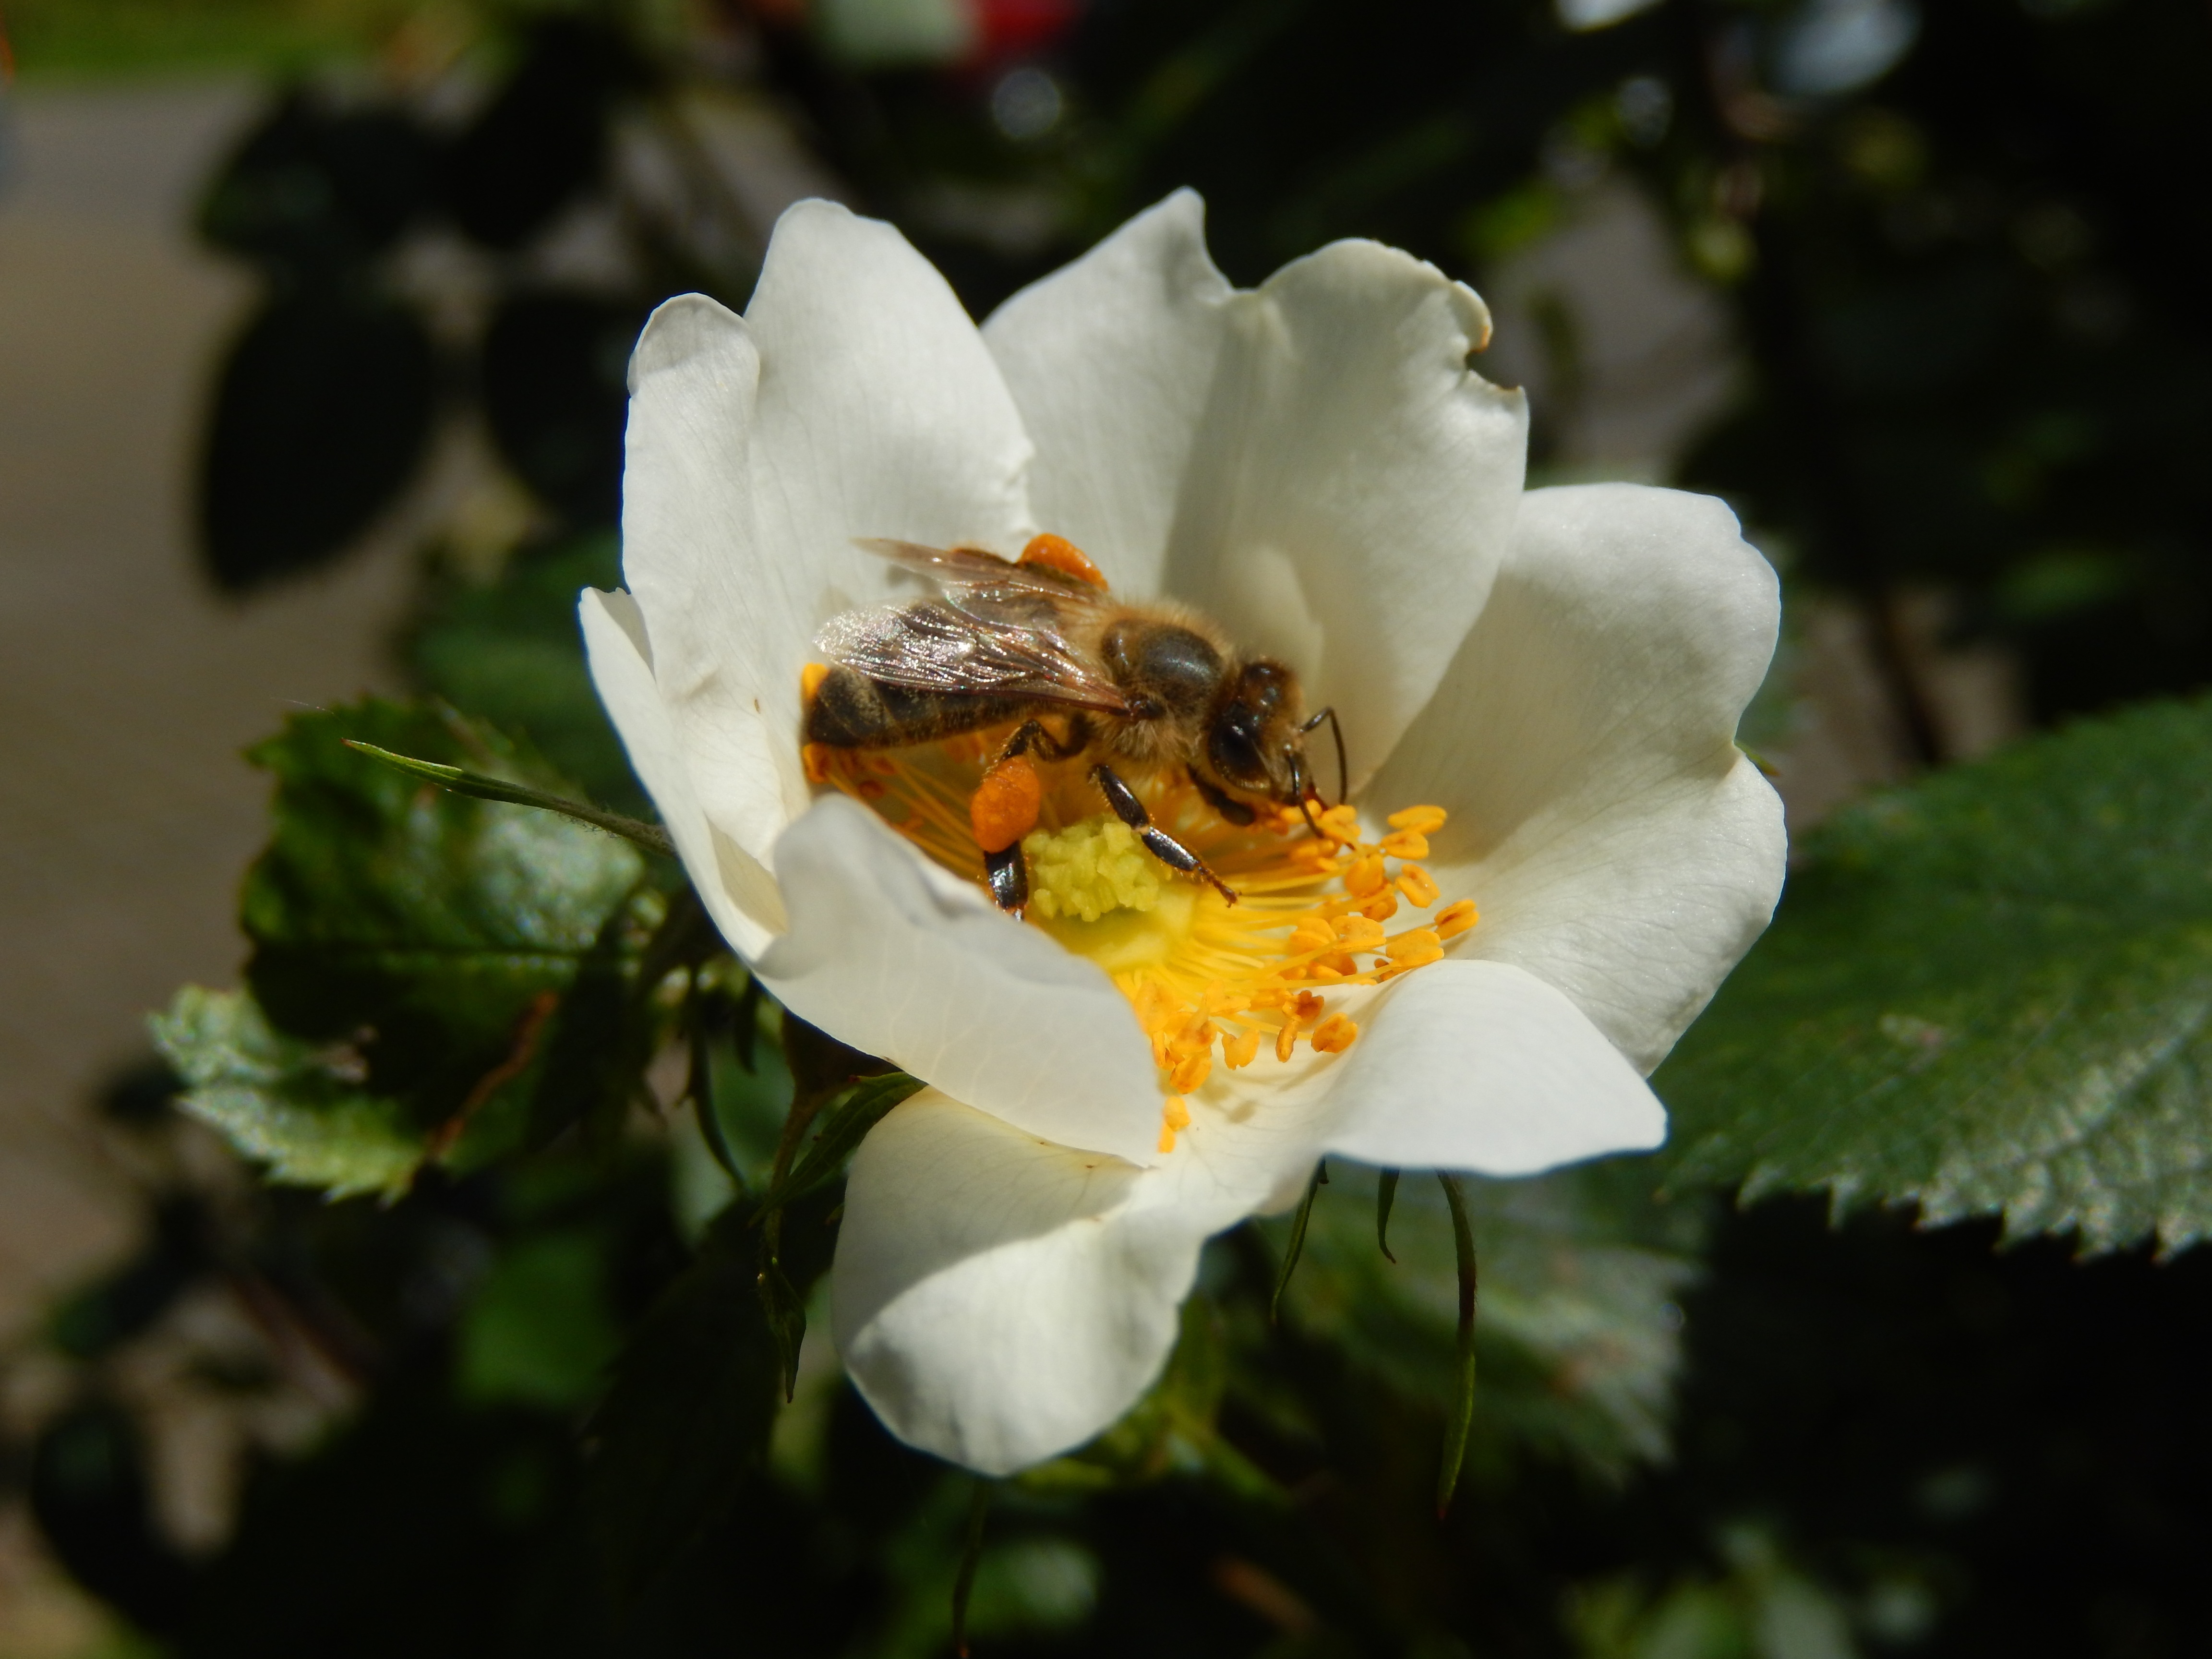
nature, blossom, plant, leaf, flower, petal, rose, pollen, pollination, insect, botany, flora, invertebrate, close up, bee, macro photography, flowering plant, honey bee, garden roses, rose family, land plant, membrane winged insect